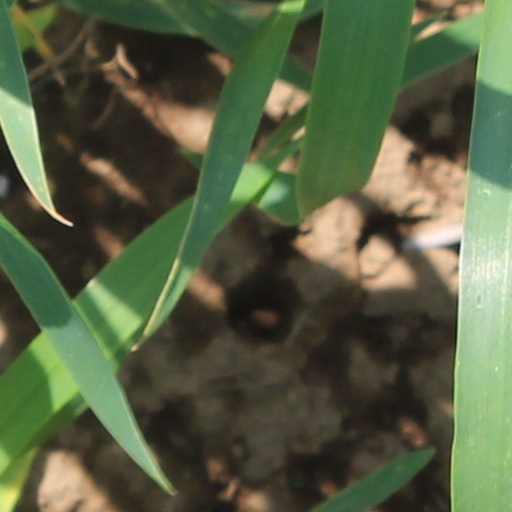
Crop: wheat